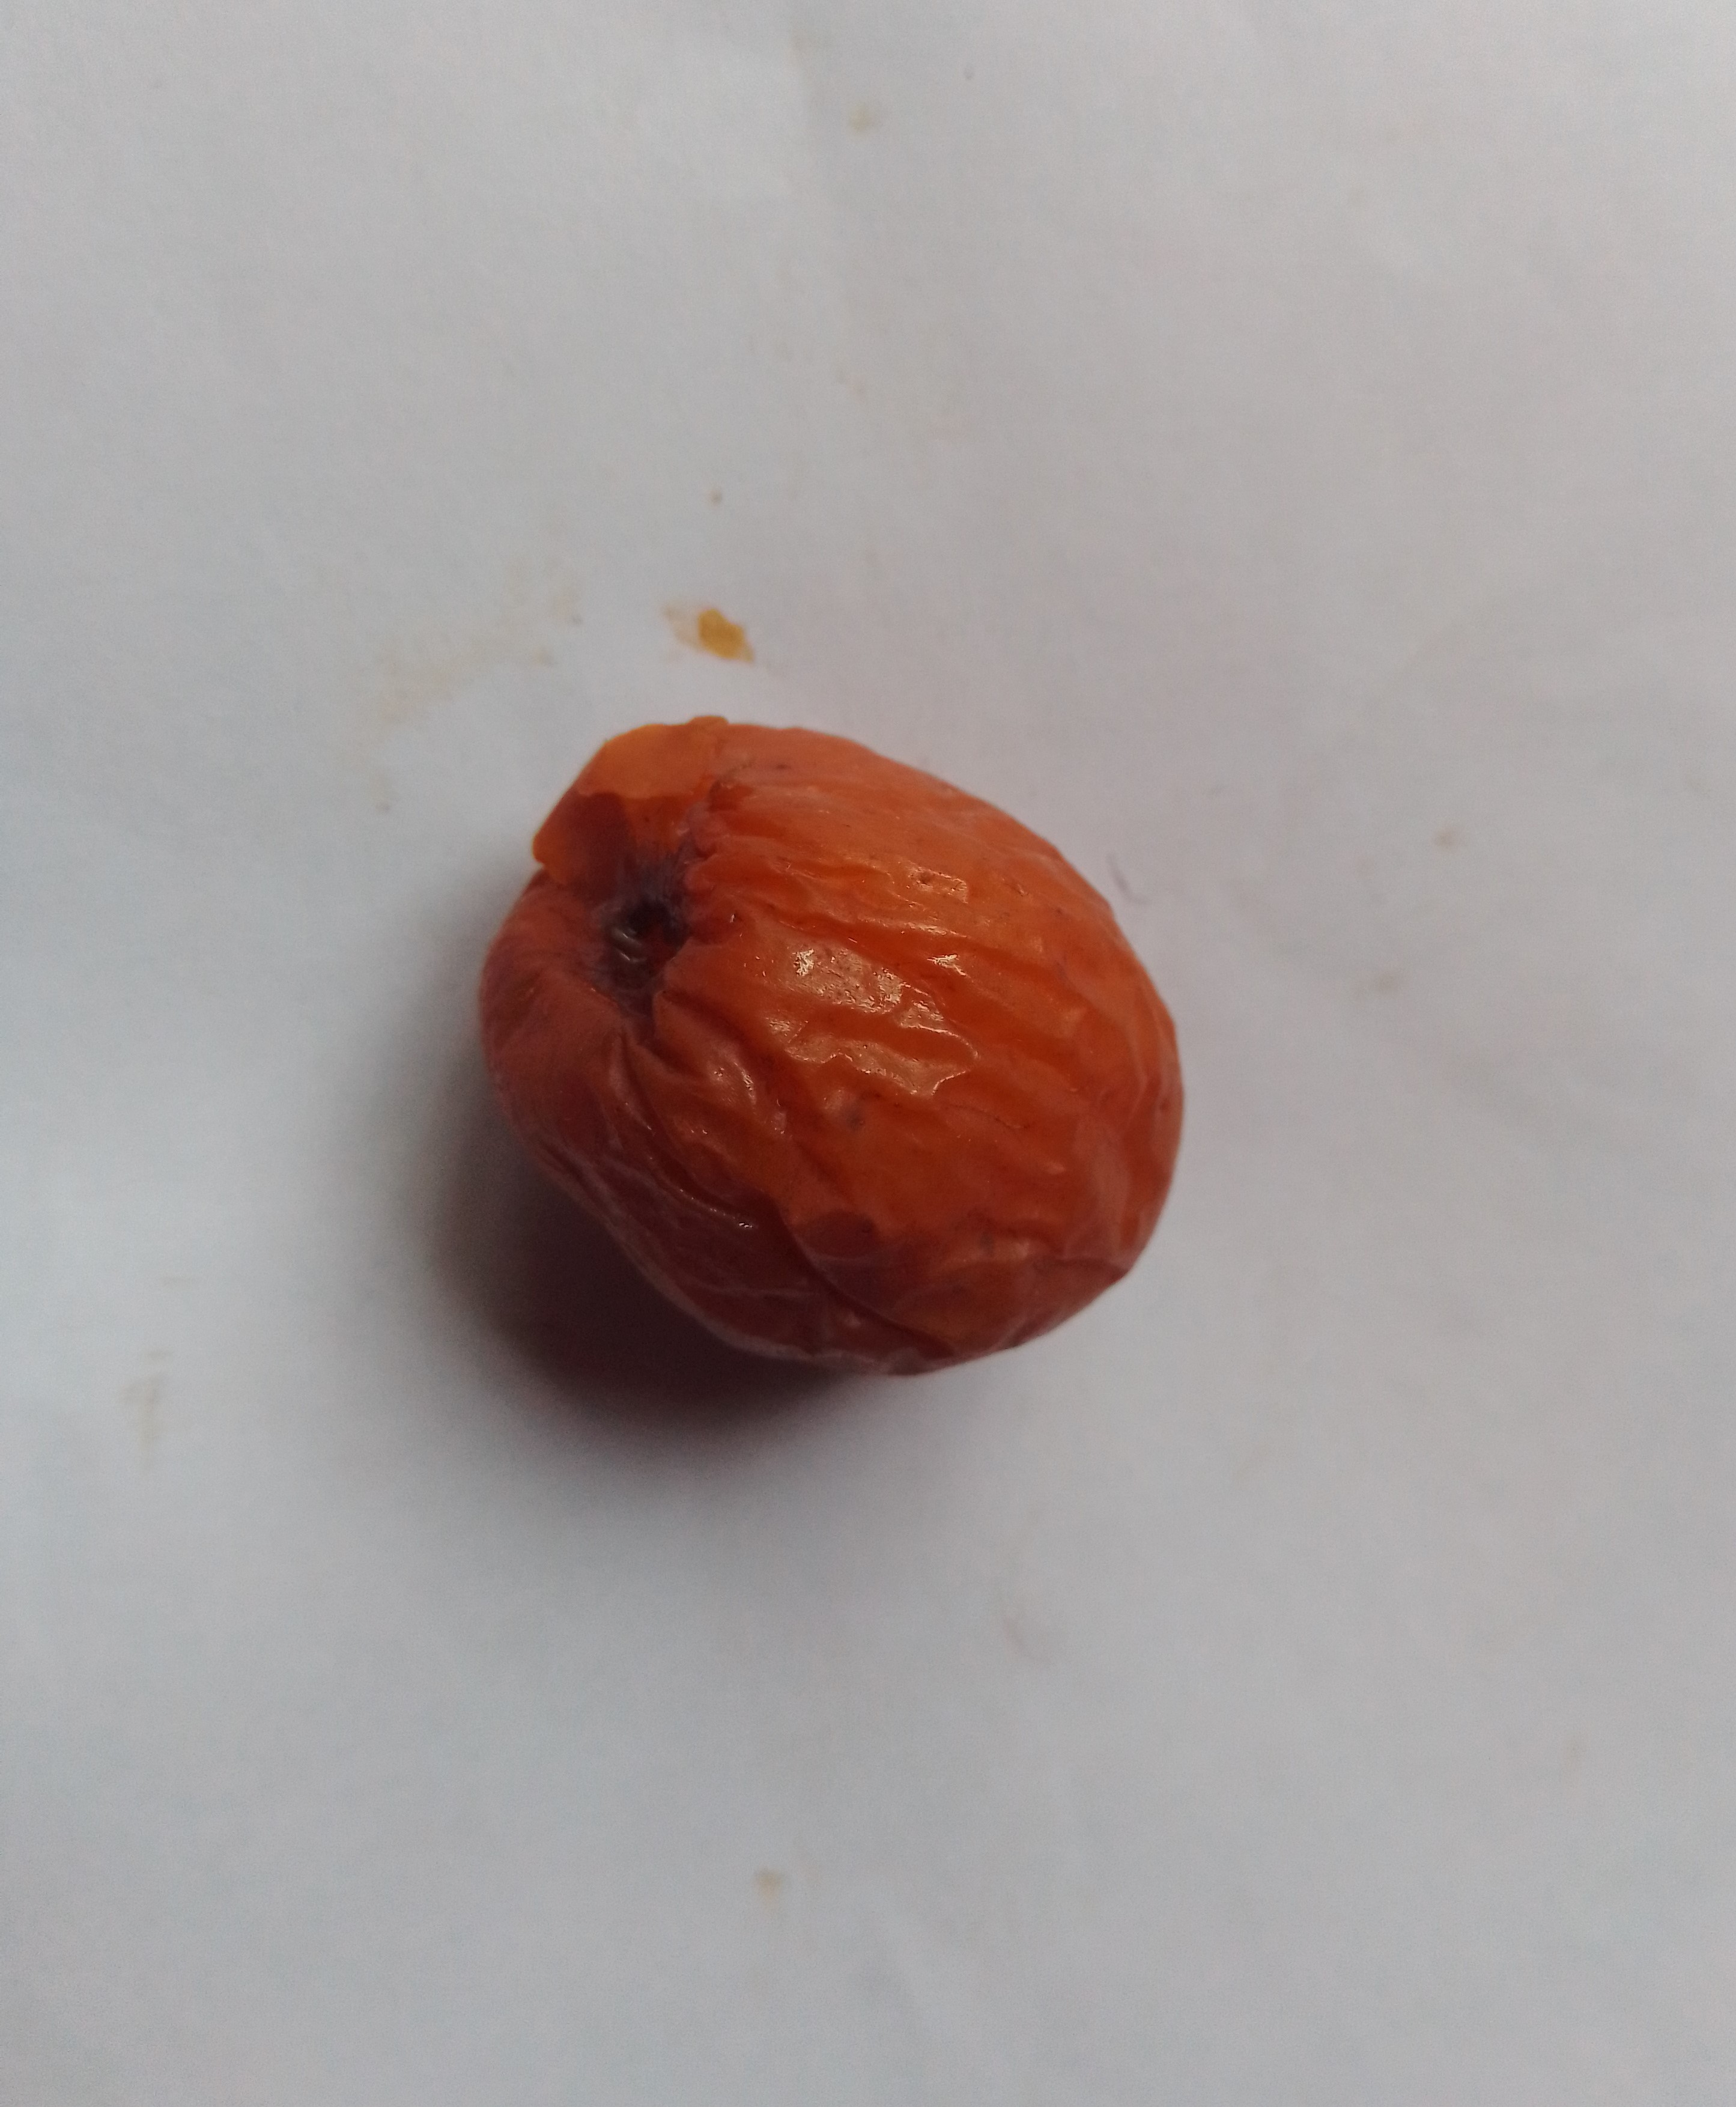
Fruit: jujube
Condition: rotten